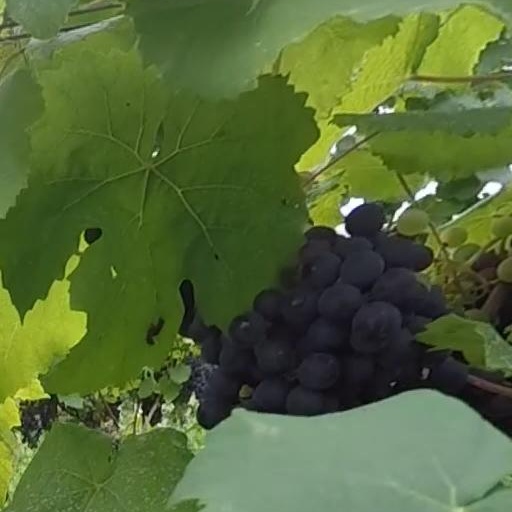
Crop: grape